Alberto del Bono (1856–1932)

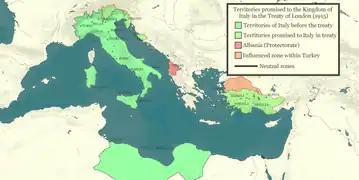
Territories promised to Italy in the treaty of London

As minister Del Bono was also involved in the political and military decisions that determined the borders and power relations in the eastern Mediterranean. He was suspicious of French backing for the new Kingdom of Yugoslavia, convinced that France’ project to establish a base at Fiume was intended to push Italy out of the upper Adriatic.